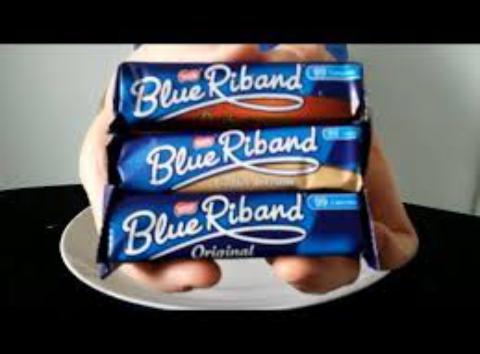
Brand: Blue Riband
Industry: Food